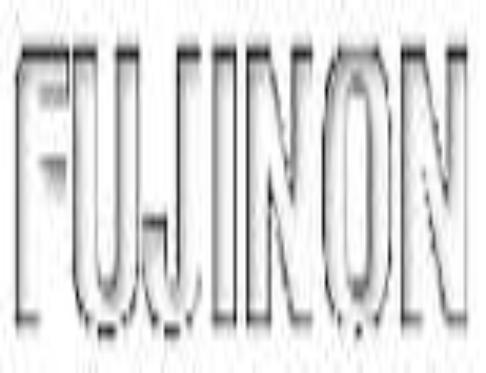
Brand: Fujinon
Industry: Electronic